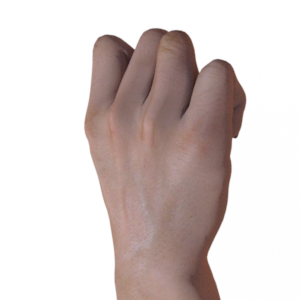
Label: rock